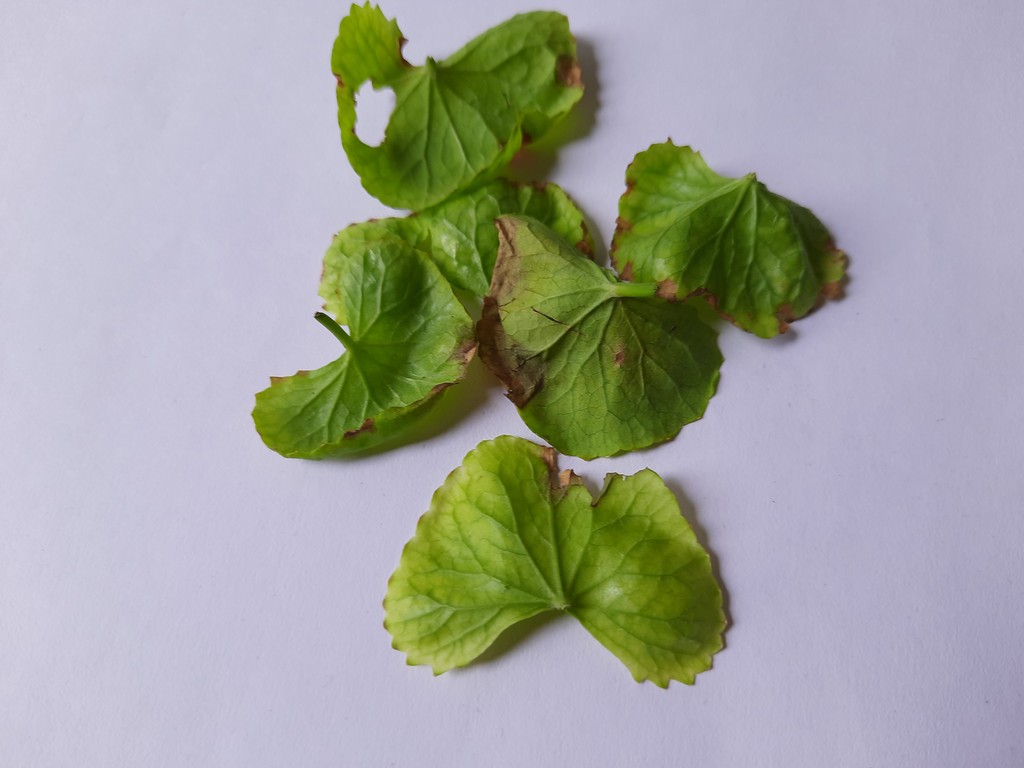
Label: Unhealthy